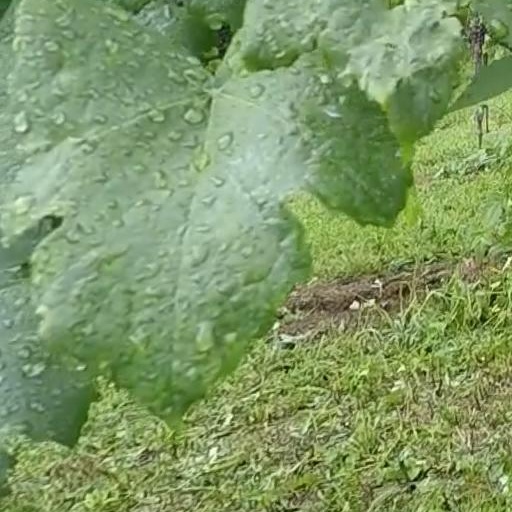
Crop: grape